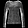
Label: Pullover